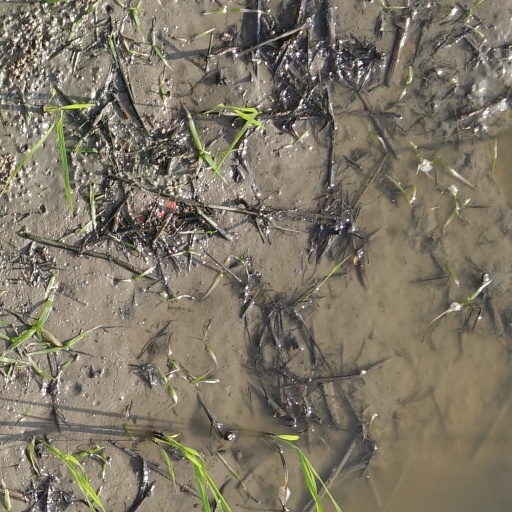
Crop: rice